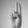
ASL letter: U